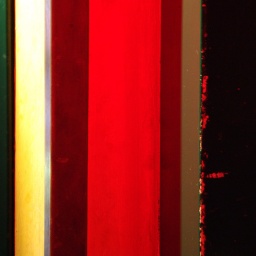
an abstraction of different coloured wall panels in a Brussels bar